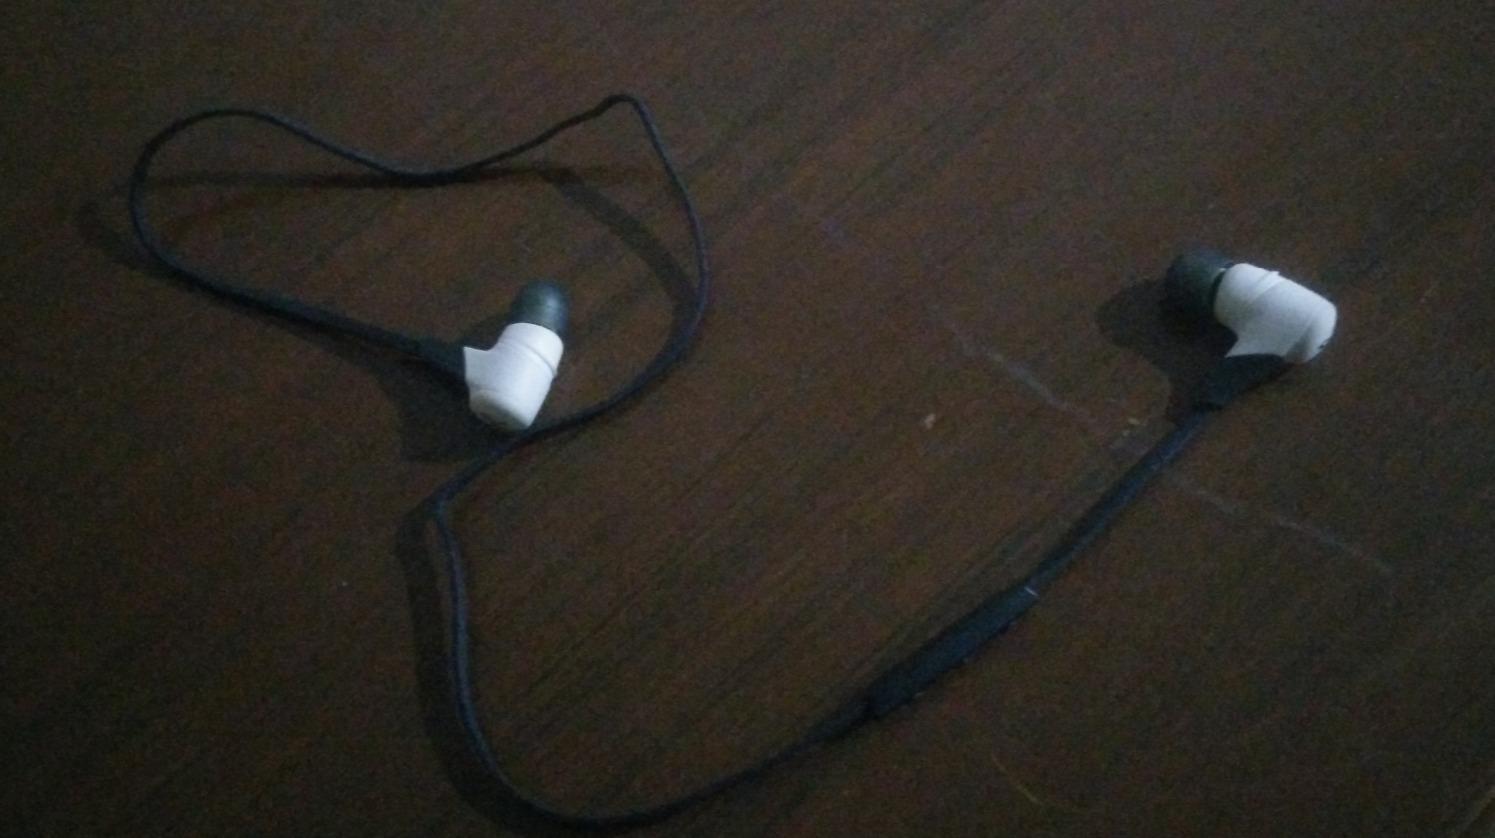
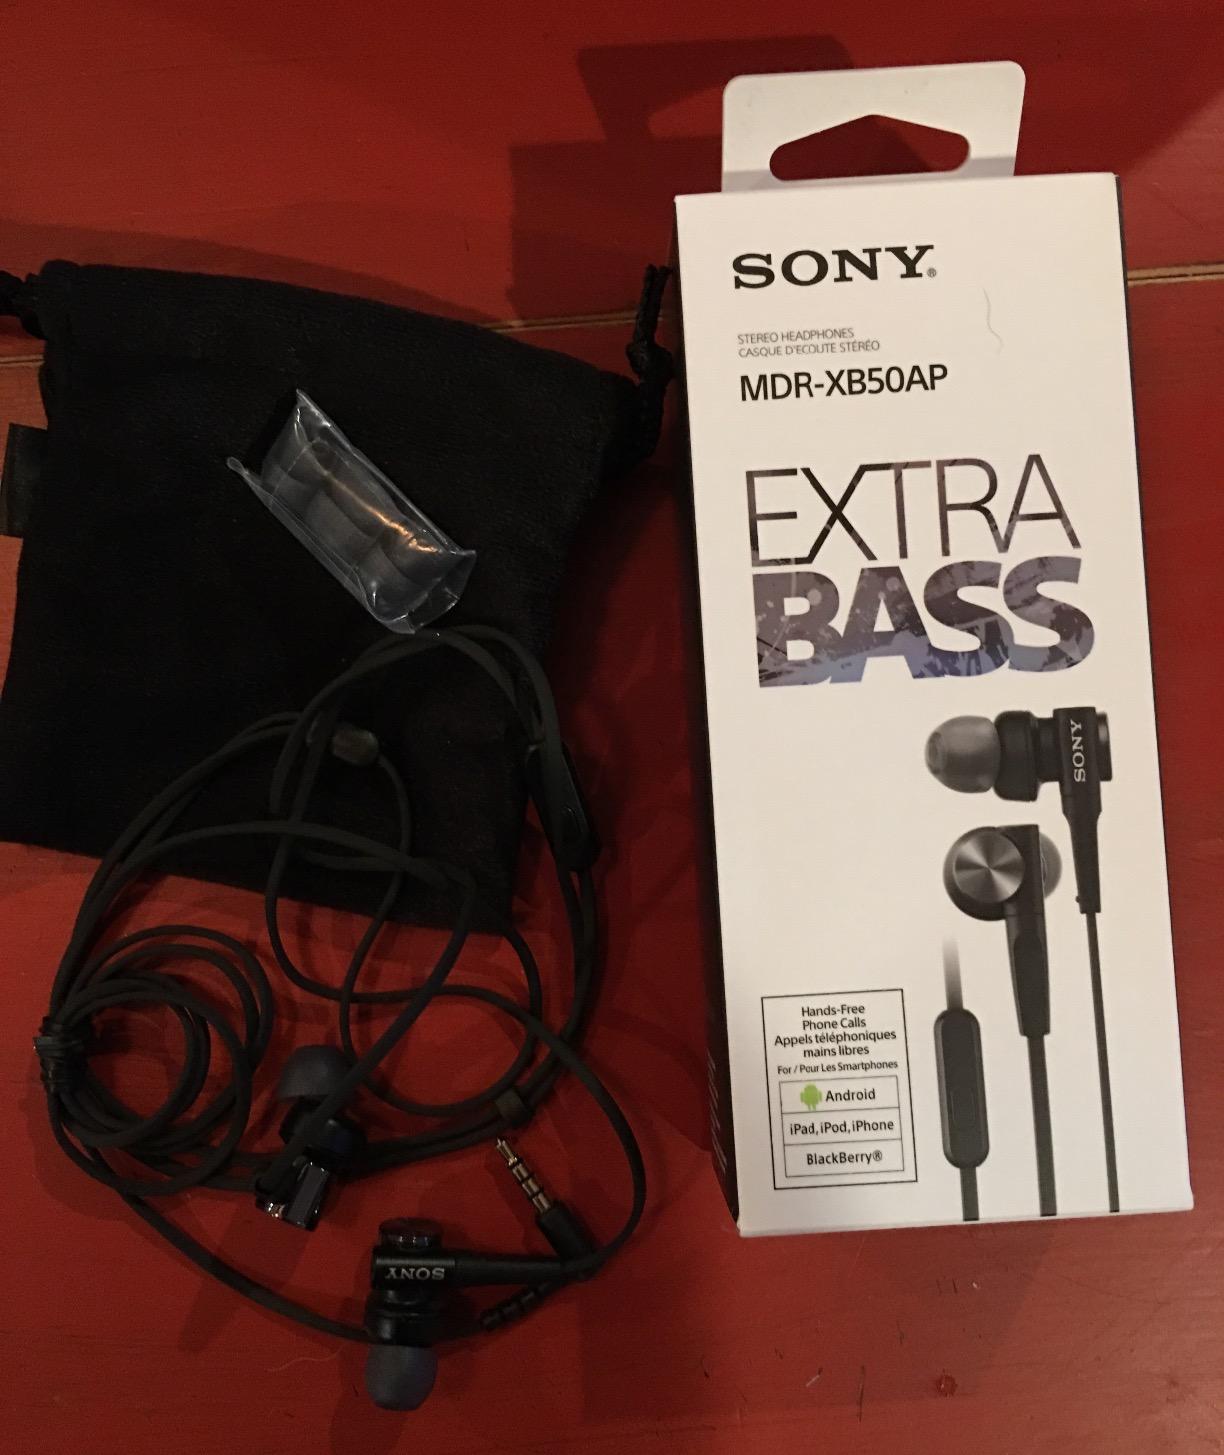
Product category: headphones
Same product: no